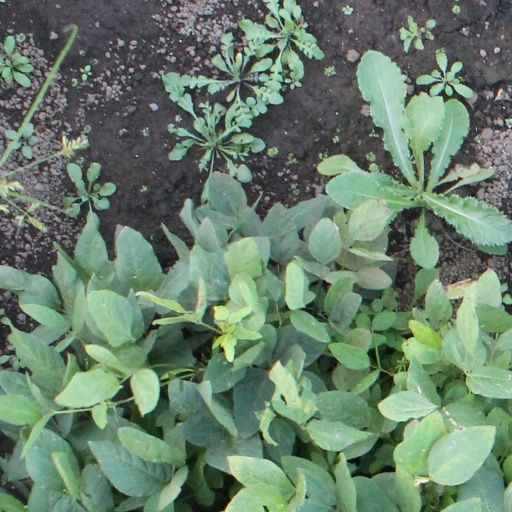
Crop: soybean